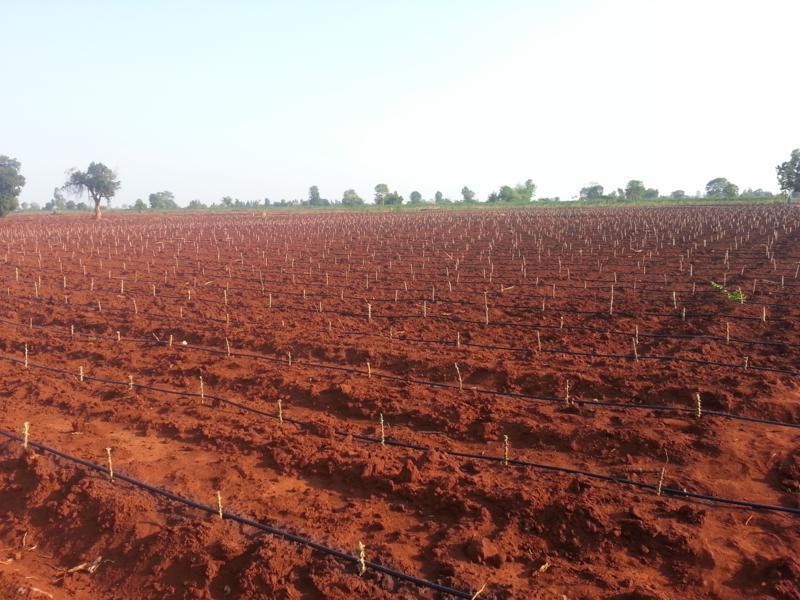
Shamba kubwa lenye udongo mwekundu limelimwa likiwa na mimea michanga au miche iliyopandwa kwa safu nadhifu, na kina mmea una mfumo wa umwagiliaji wa matone unaoelekez maji moja kwa moja kwenye mizizi, kuashiria matumizi bora ya maji. Eneo hilo ni wazi likiwa na miti michache mbali, huenda ni sehemu ya mashamba makubwa ya kilimo, yanayotumia teknolojia za kisasa za umwagiliaji.